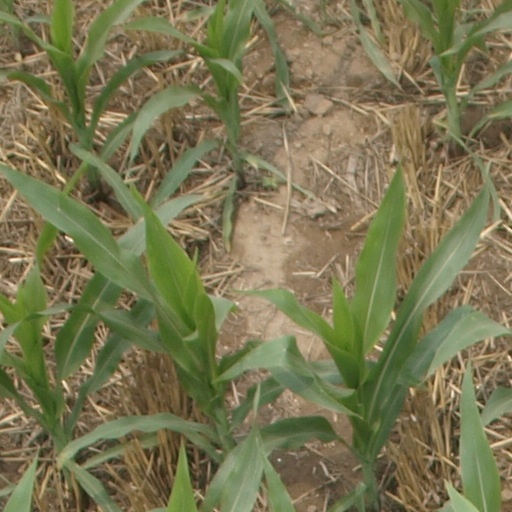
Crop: maize; corn